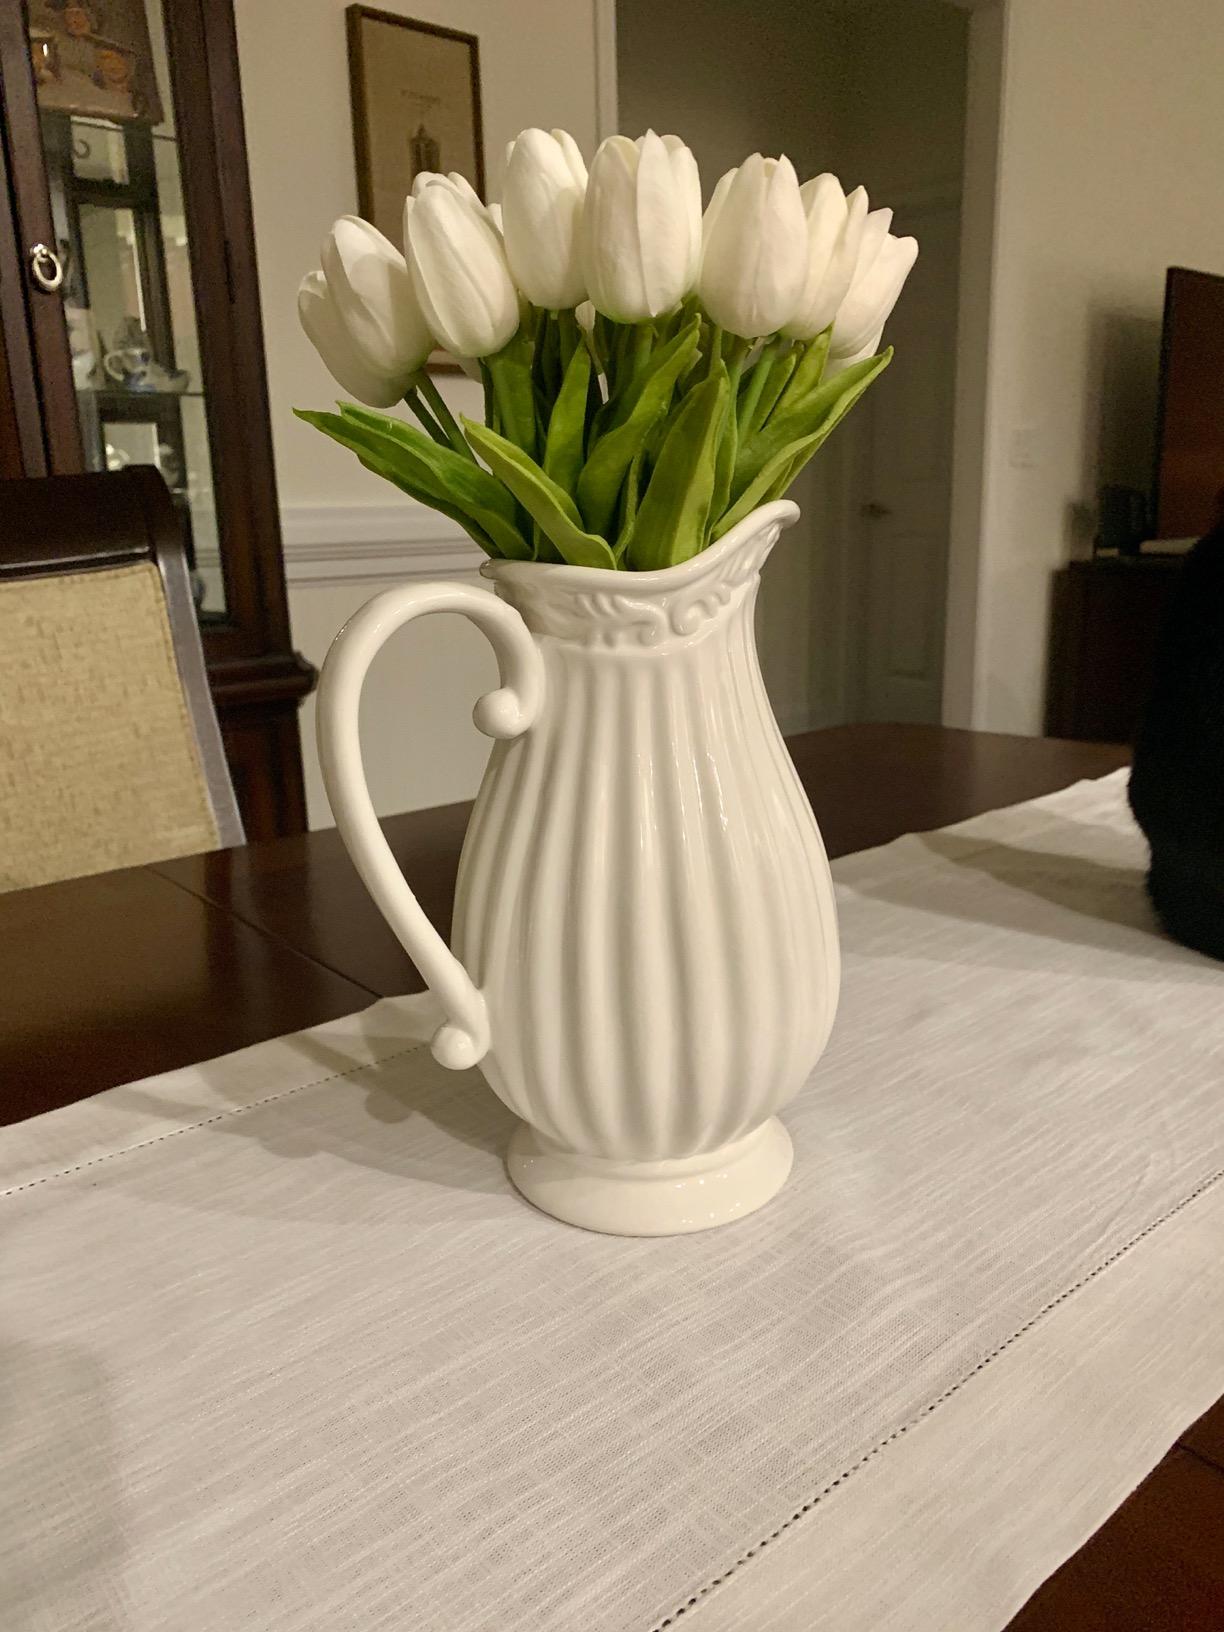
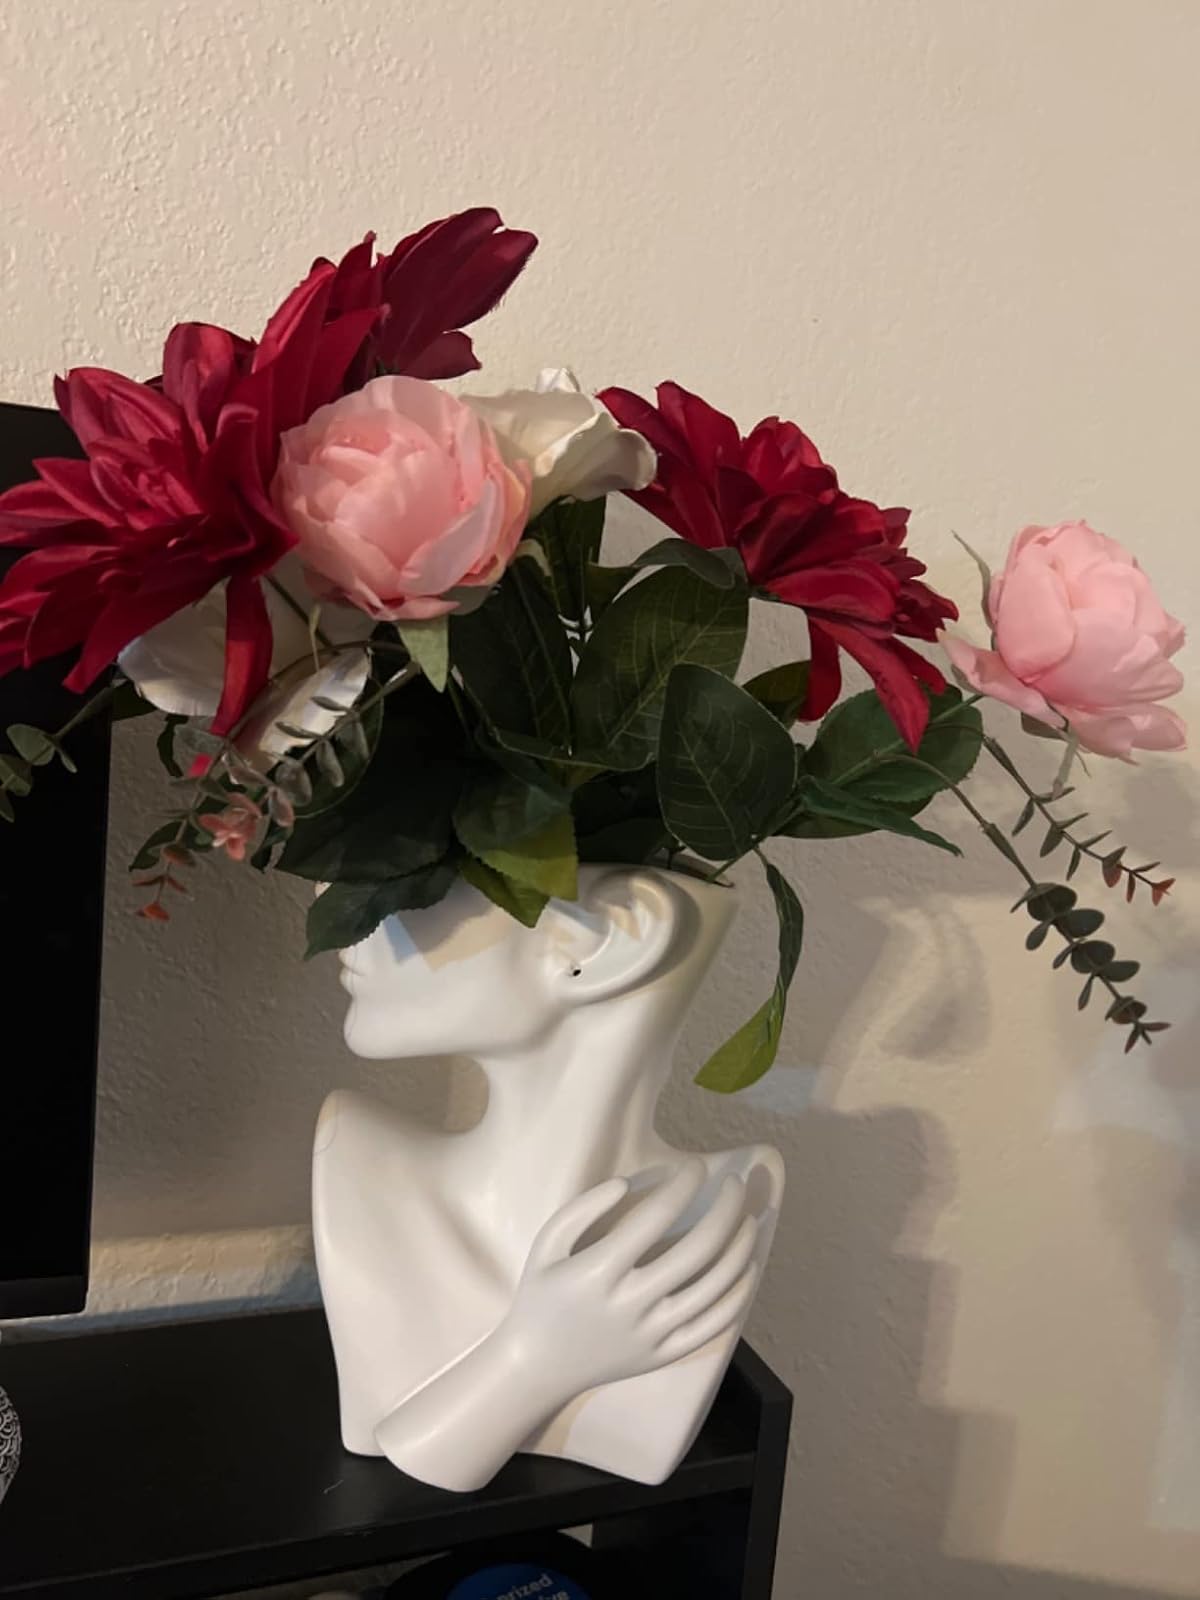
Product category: vase
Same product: no